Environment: real
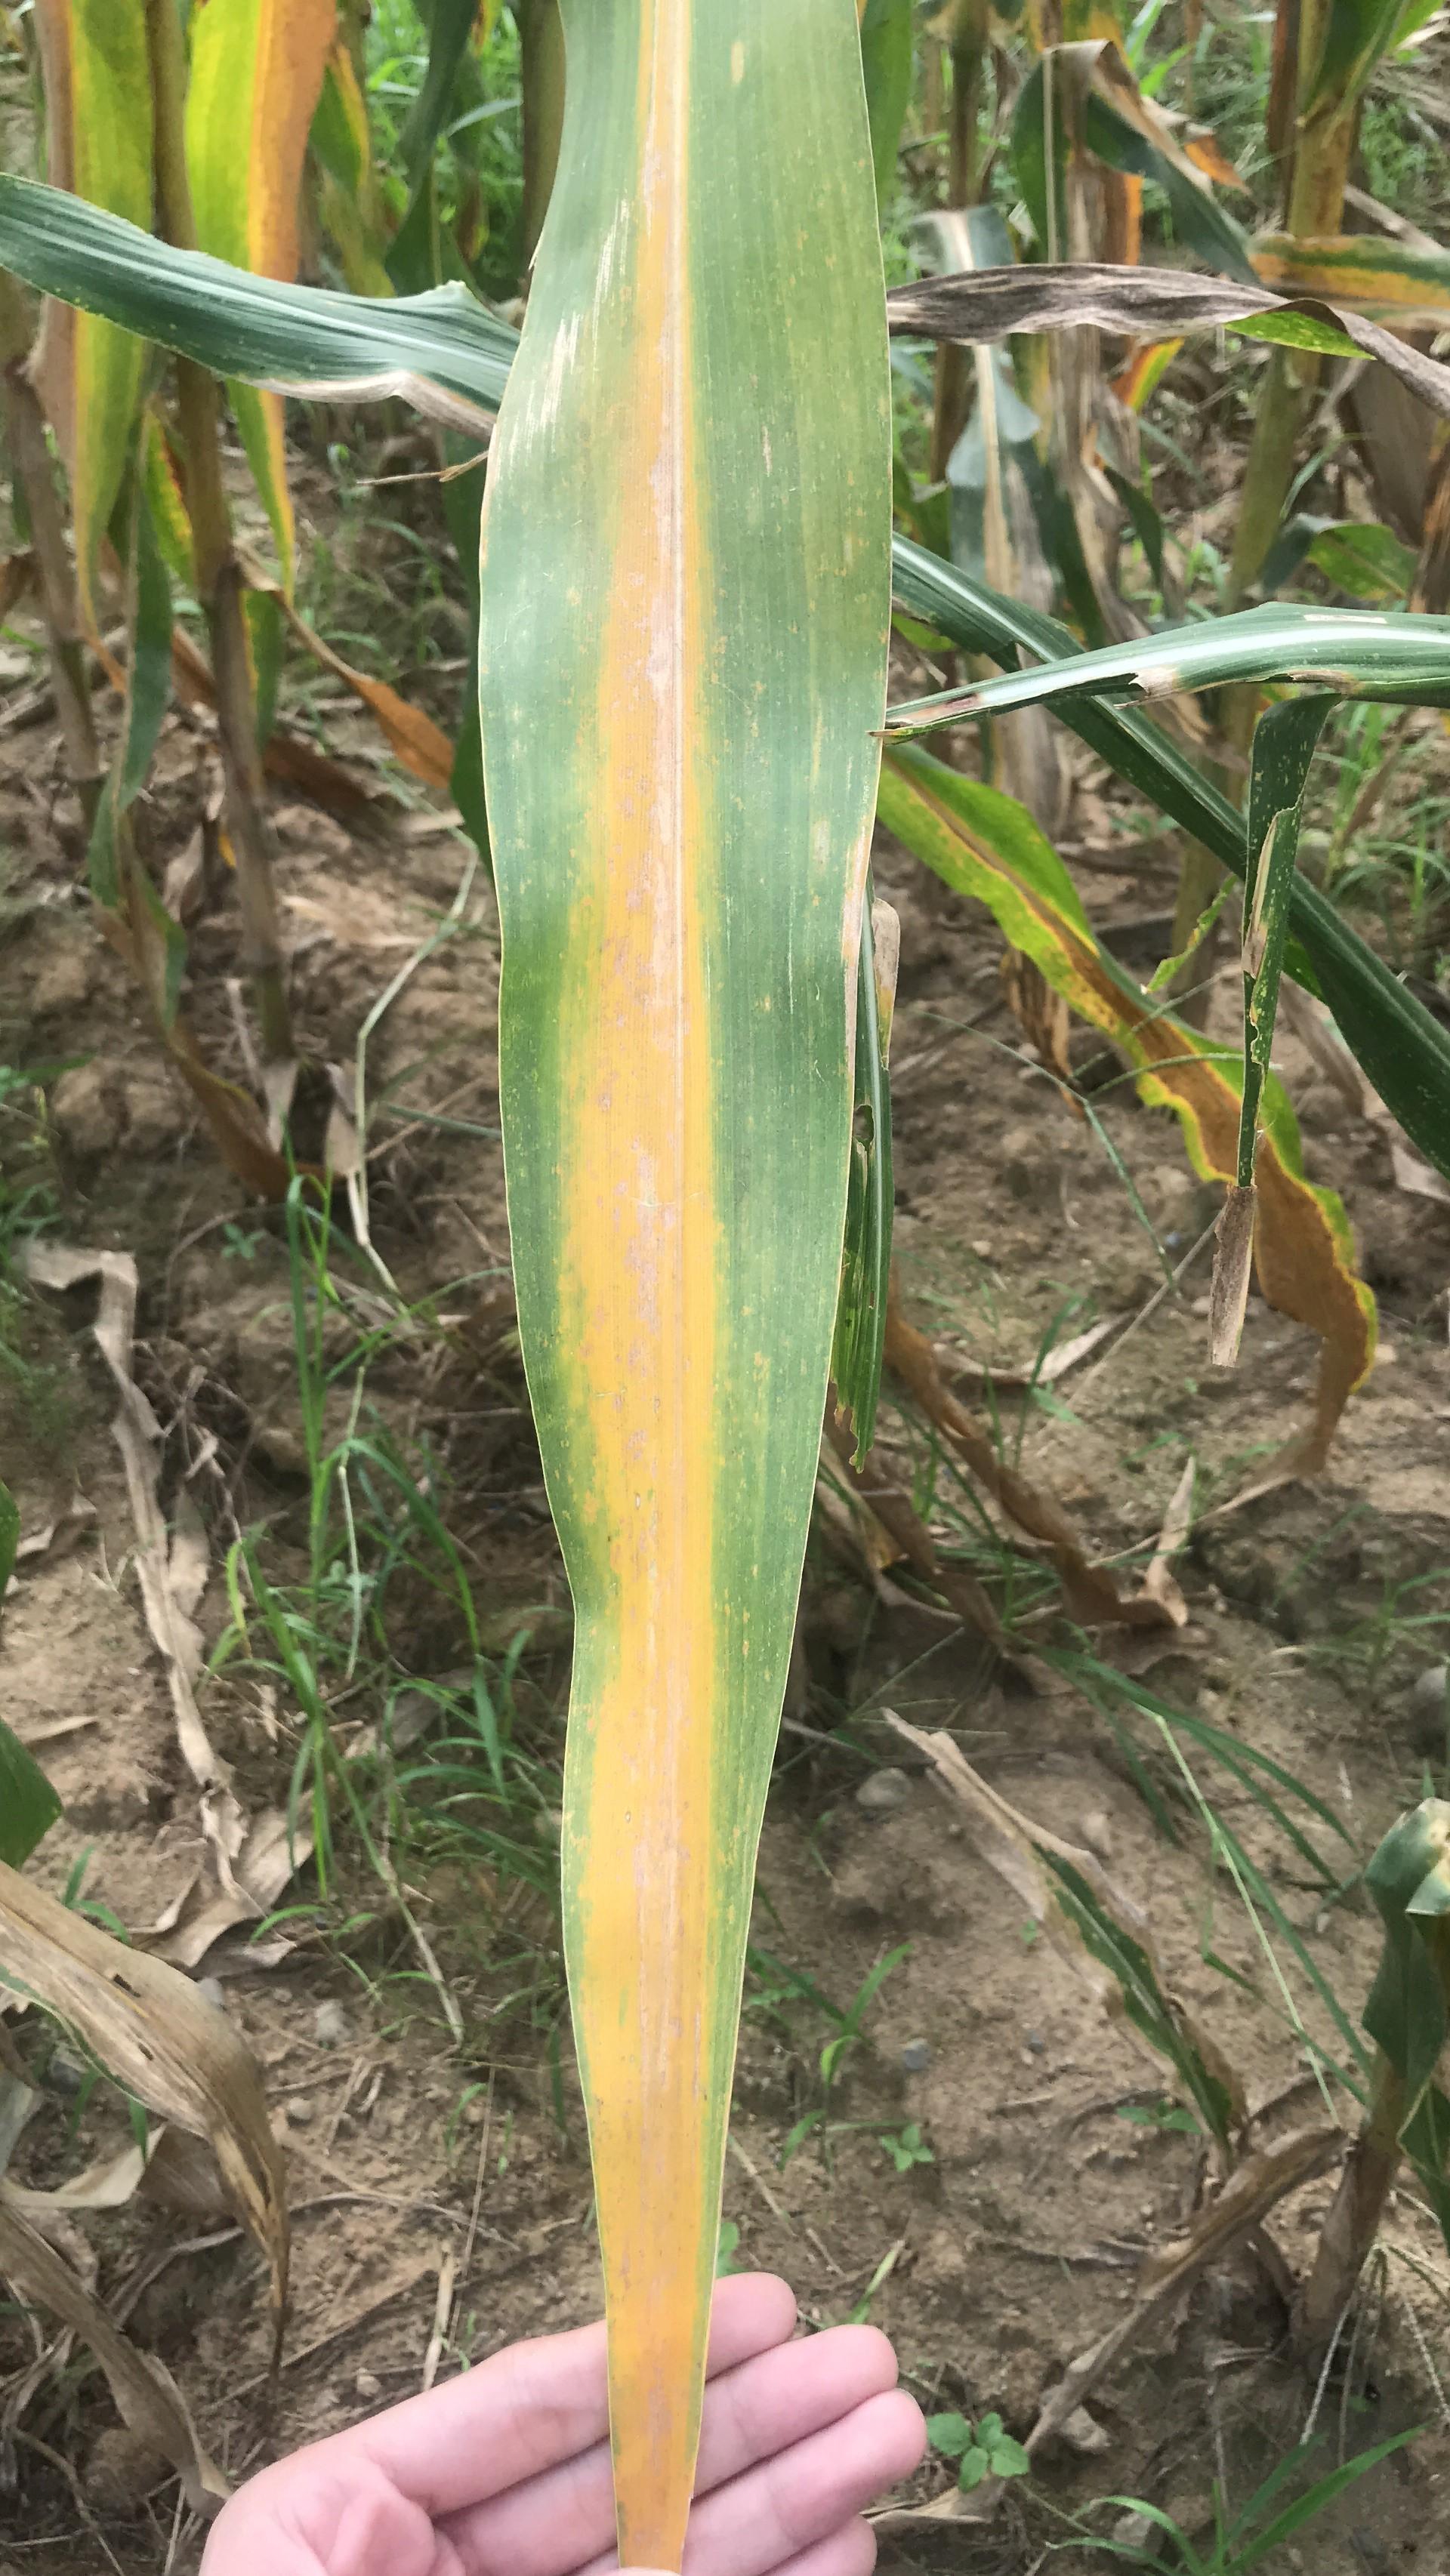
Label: nitrogen_deficiency